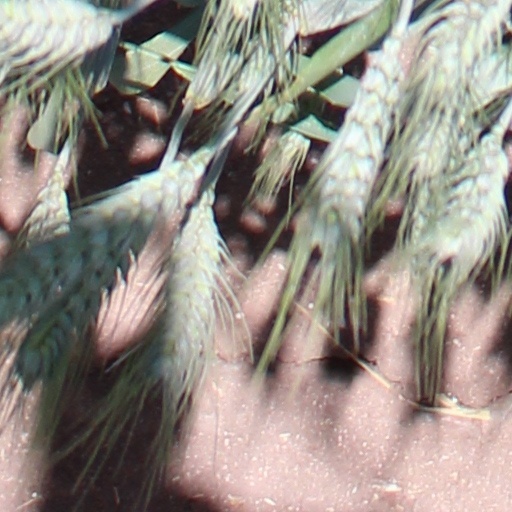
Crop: wheat